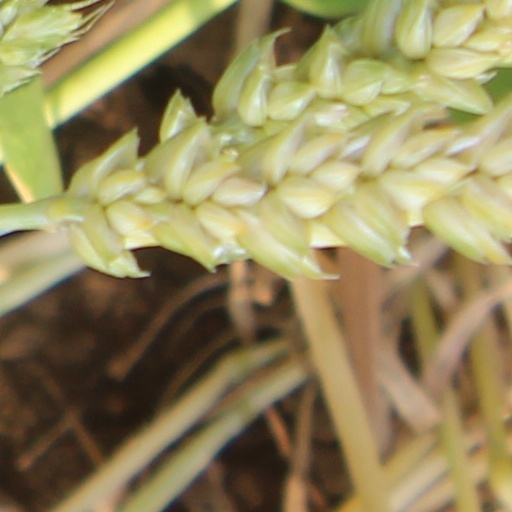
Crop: wheat